Katrin Prühs

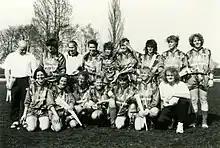
Katrin Prühs (front row, second from right, kneeling) with the Polizei SV Rostock women's team in 1995

Katrin Prühs ("née" Erdmann; born 9 January 1962) is a German former footballer who played as a forward, appearing for the East Germany women's national team in their first and only match on 9 May 1990.